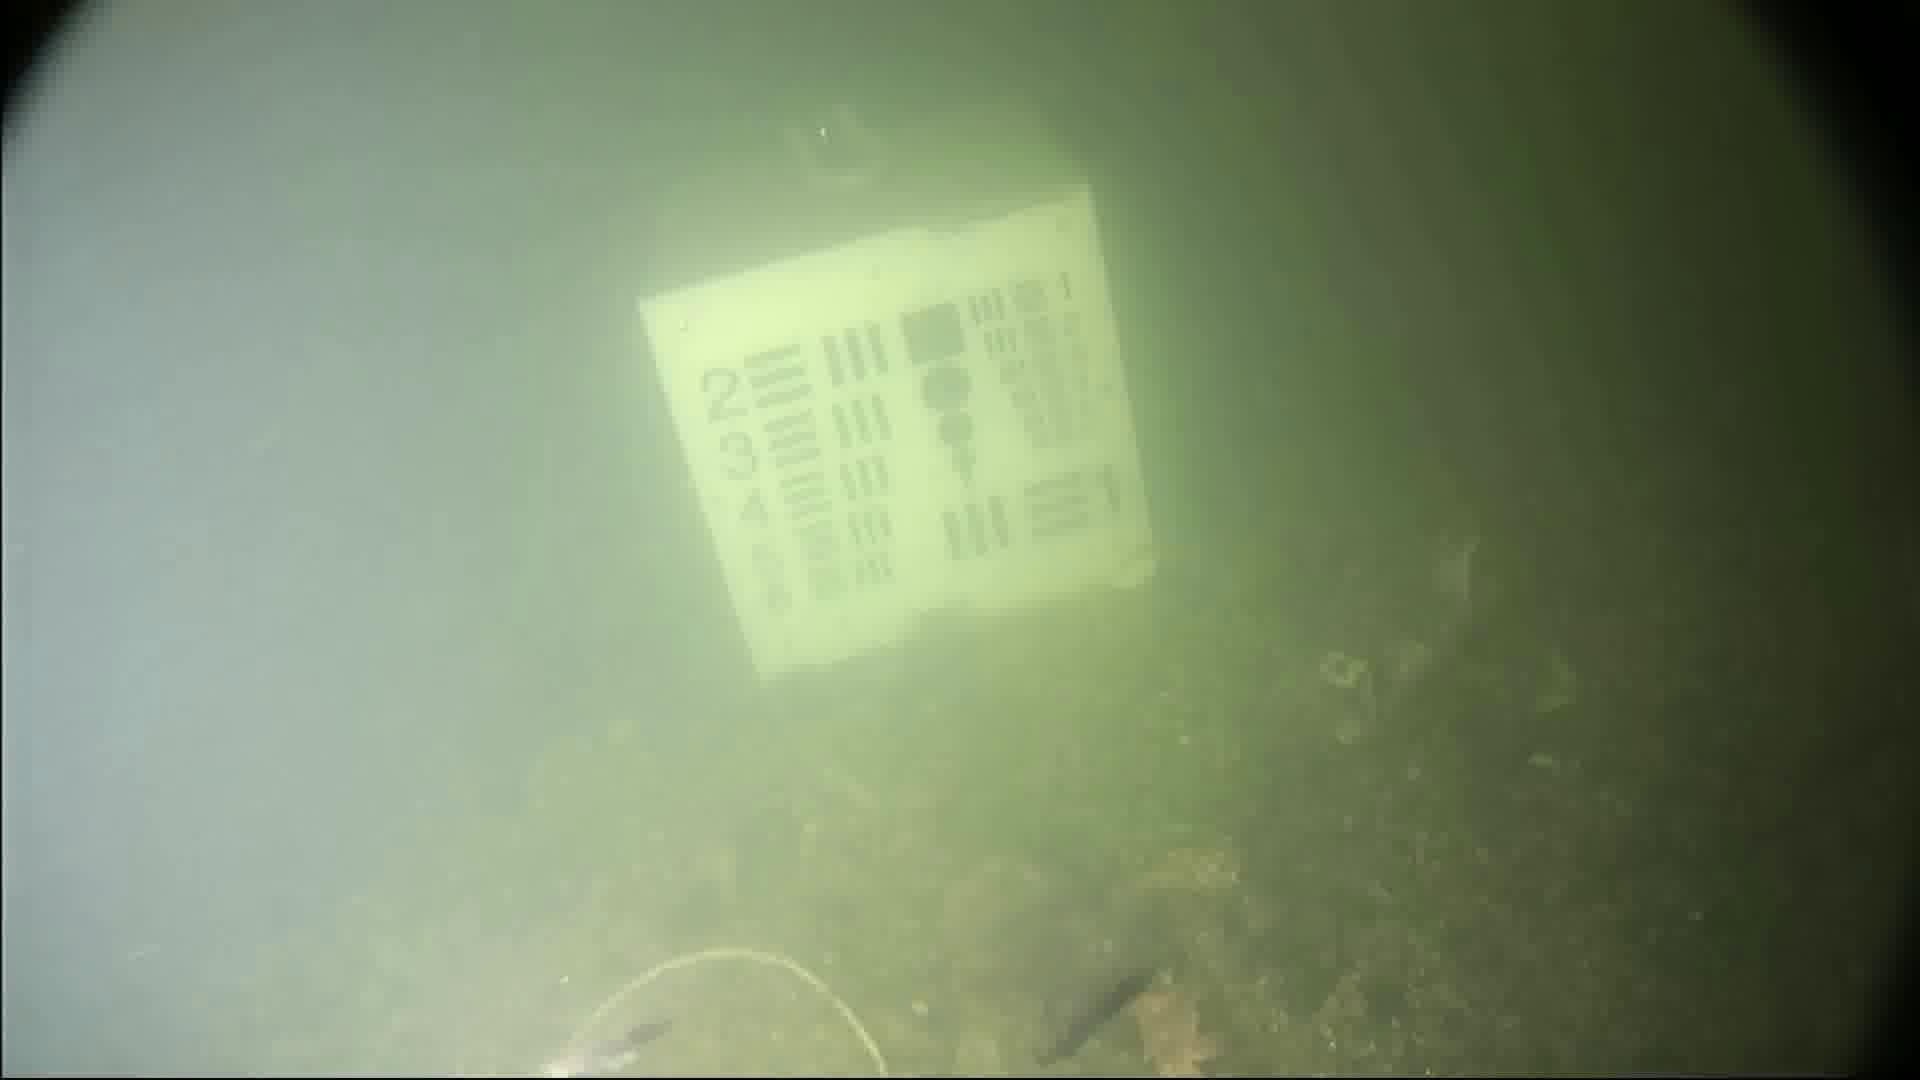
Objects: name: small_fish